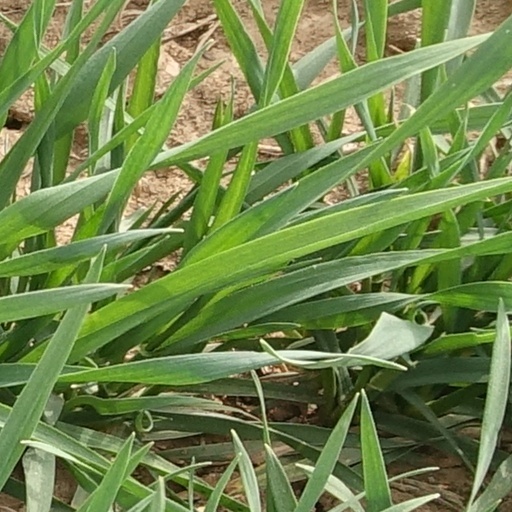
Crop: wheat